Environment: lab
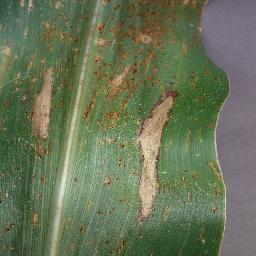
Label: northern_corn_leaf_blight